Amos T. Akerman

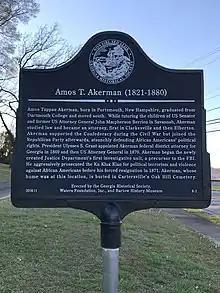
In 2019, a new historical marker recognizing Amos T. Akerman was dedicated in Cartersville, Georgia. The marker was erected by the Georgia Historical Society, in conjunction with the Waters Foundation, Inc., and the Bartow History Museum.

Upon graduation, Akerman moved South where the climate was thought better for his lung condition. He quickly got a job as a headmaster/instructor of a boy's academy in Murfreesboro, North Carolina, at that time part of Richmond county. Akerman was known as a strict teacher. In 1846, he was hired by planter John Macpherson Berrien as a tutor for his children in Savannah, Georgia. Berrien had been President Andrew Jackson's Attorney General and was a prominent Whig. Akerman took advantage of Berrien's extensive law library and became fascinated with the field. Akerman passed the Georgia Bar in 1850, and moved to Peoria, Illinois, where his sister resided, and briefly practiced law. Akerman returned to Georgia and practiced law in Clarksville.